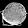
Label: Bag